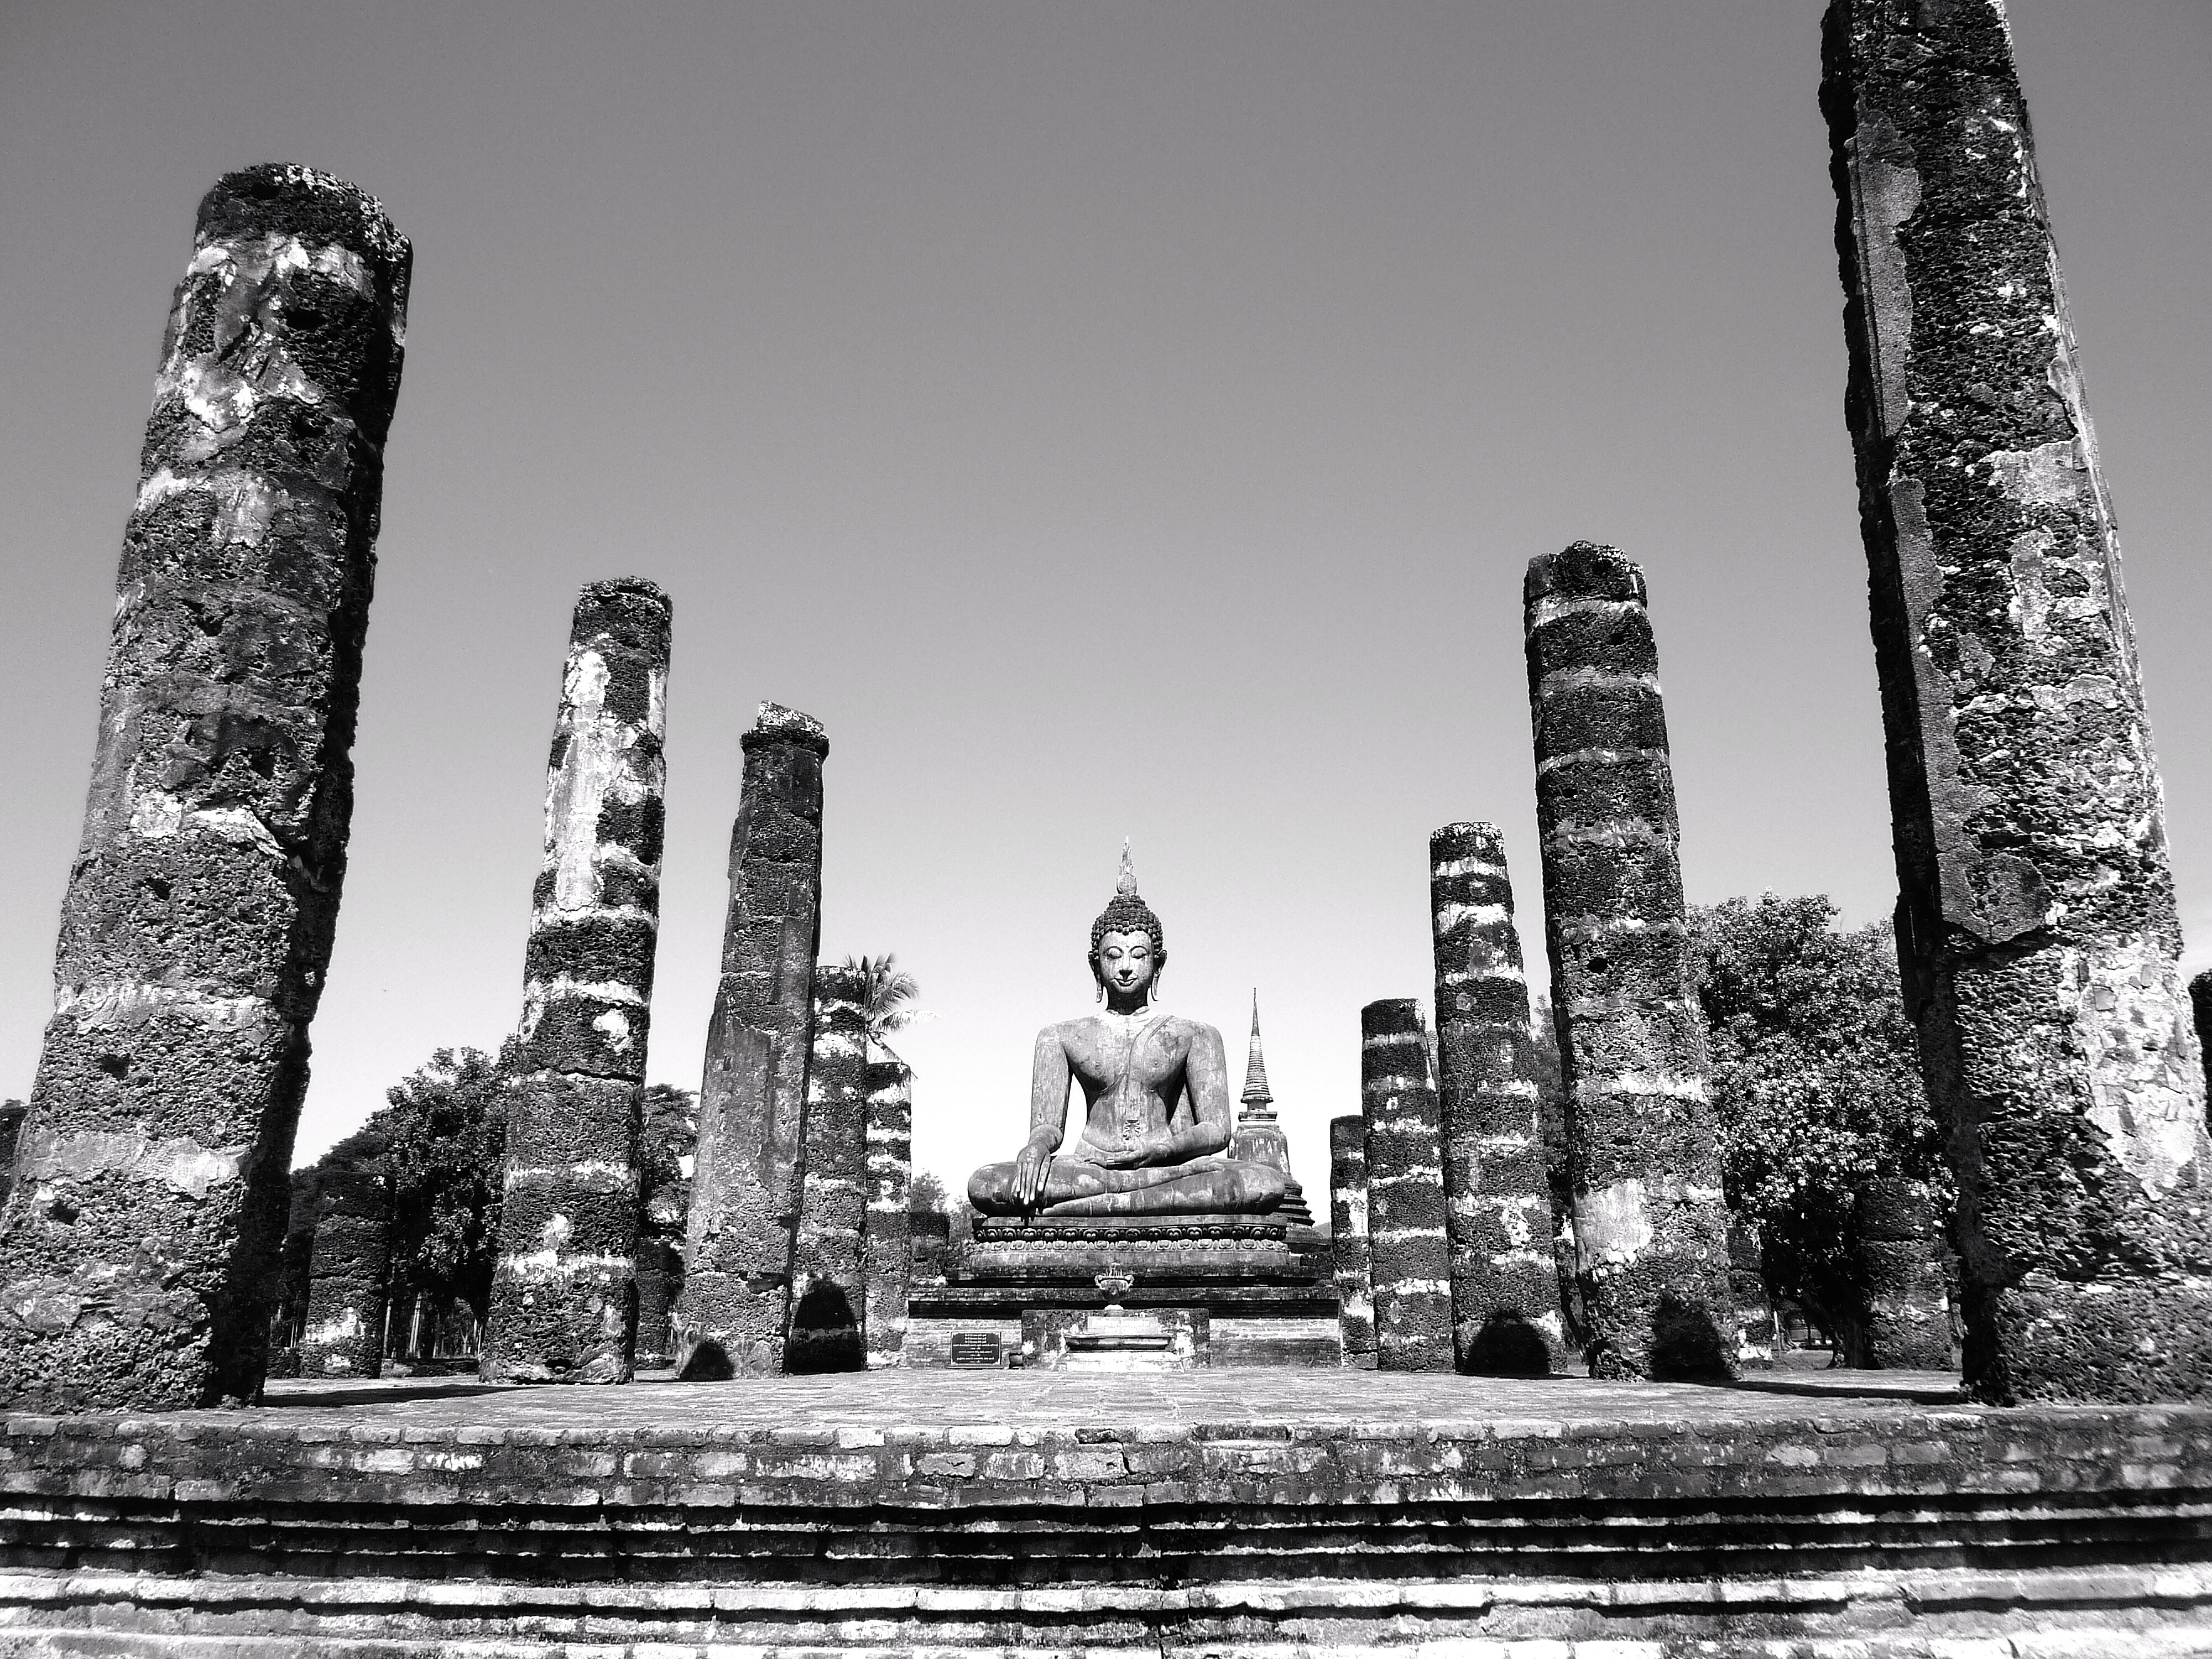
black and white, structure, skyline, monument, cityscape, statue, pillar, column, tower, ancient, landmark, monochrome, sculpture, art, temple, ruins, buddha, history, metropolis, monolith, monochrome photography, ancient history